The Steam Man of the Prairies

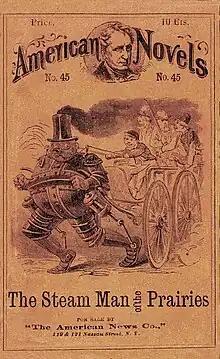
Beadle's American Novel No. 45, August 1868, featuring "The Steam Man of the Prairies"

The Steam Man of the Prairies by Edward S. Ellis was the first U.S. science fiction dime novel and archetype of the Frank Reade series. It is one of the earliest examples of the so-called "Edisonade" genre. Ellis was a prolific 19th-century author best known as a historian and biographer and a source of early heroic frontier tales in the style of James Fenimore Cooper. This novel may be inspired by the steam powered invention of Zadoc Dederick. The original novel was reissued six times from 1868 to 1904. A copy of the first 1868 printing with its cover intact is owned by the Rosenbach Museum and Library, Philadelphia.